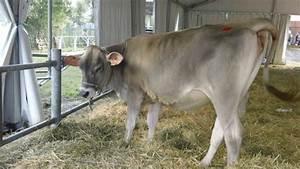
cow